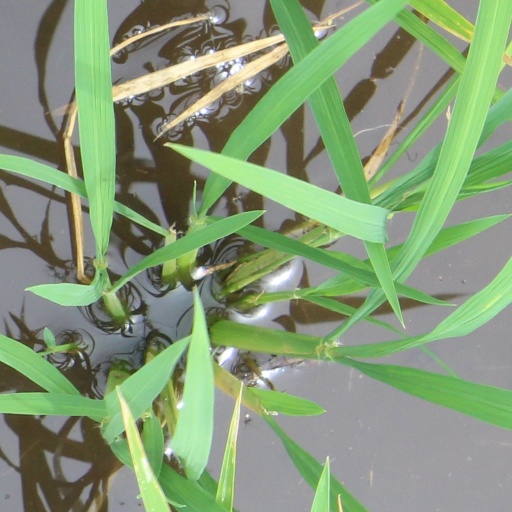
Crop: rice